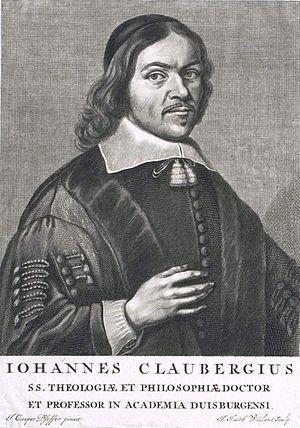
Johann Clauberg, est un savant calviniste, théologien et philosophe allemand, né le 24 février 1622 à Solingen en Westphalie, mort le 31 janvier 1665 à Duisbourg.